Jeff Linkenbach

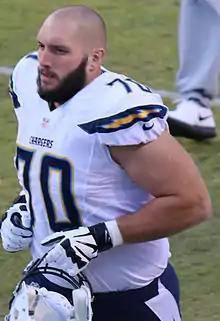
Linkenbach with the San Diego Chargers in Jan. 2016

Jeffrey Scott Linkenbach II (born June 9, 1987) is a former American football guard. He was signed by the Indianapolis Colts as an undrafted free agent in 2010. He played college football at Cincinnati and high school football at Margaretta High School in Castalia, OH.